Methanogenesis

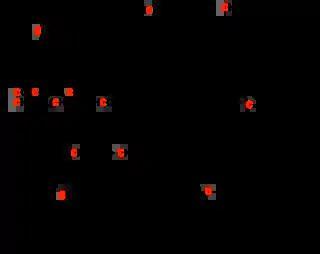
Cycle for methanogenesis, showing intermediates.

Methanogenesis in microbes is a form of anaerobic respiration. Methanogens do not use oxygen to respire; in fact, oxygen inhibits the growth of methanogens. The terminal electron acceptor in methanogenesis is not oxygen, but carbon. The two best described pathways involve the use of acetic acid (acetoclastic) or inorganic carbon dioxide (hydrogenotrophic) as terminal electron acceptors: